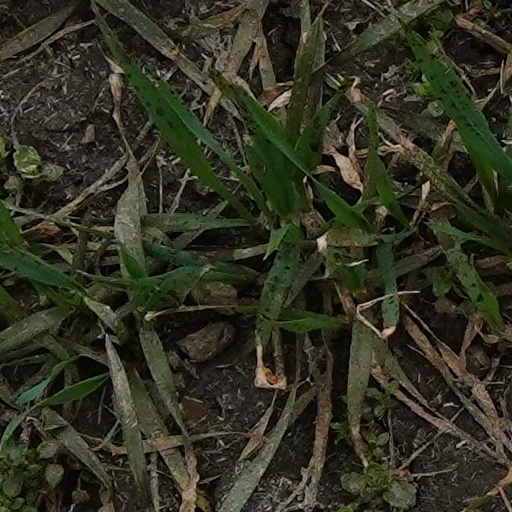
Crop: wheat